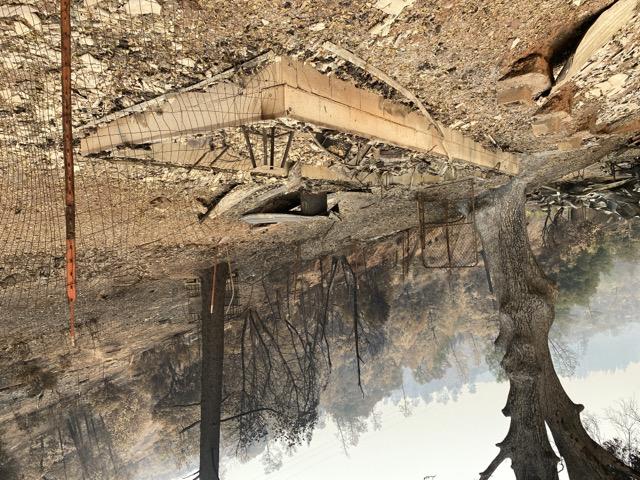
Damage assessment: destroyed